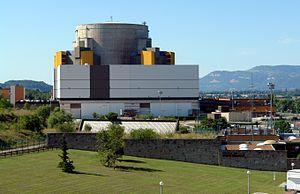
Réactor de Superphénix, côté sud, Centrale nucléaire de Creys-Malville, Isère, France.